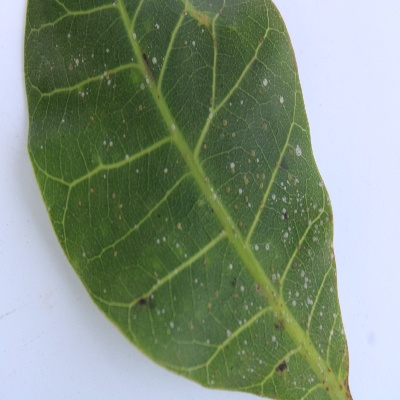
Crop: Cashew
Condition: red rust